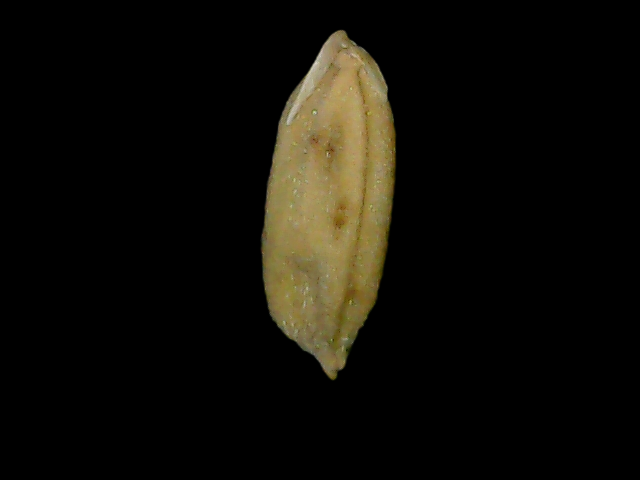
Rice variety: Bd76